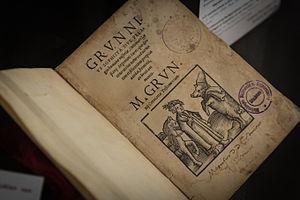
Grunnius le sophiste, ou l’océan de l’humaine misère. Imprimé par J.Knobloch, Strasbourg 1522. Coll. Bibliothèque nationale et universitaire de Strasbourg. R.101.203